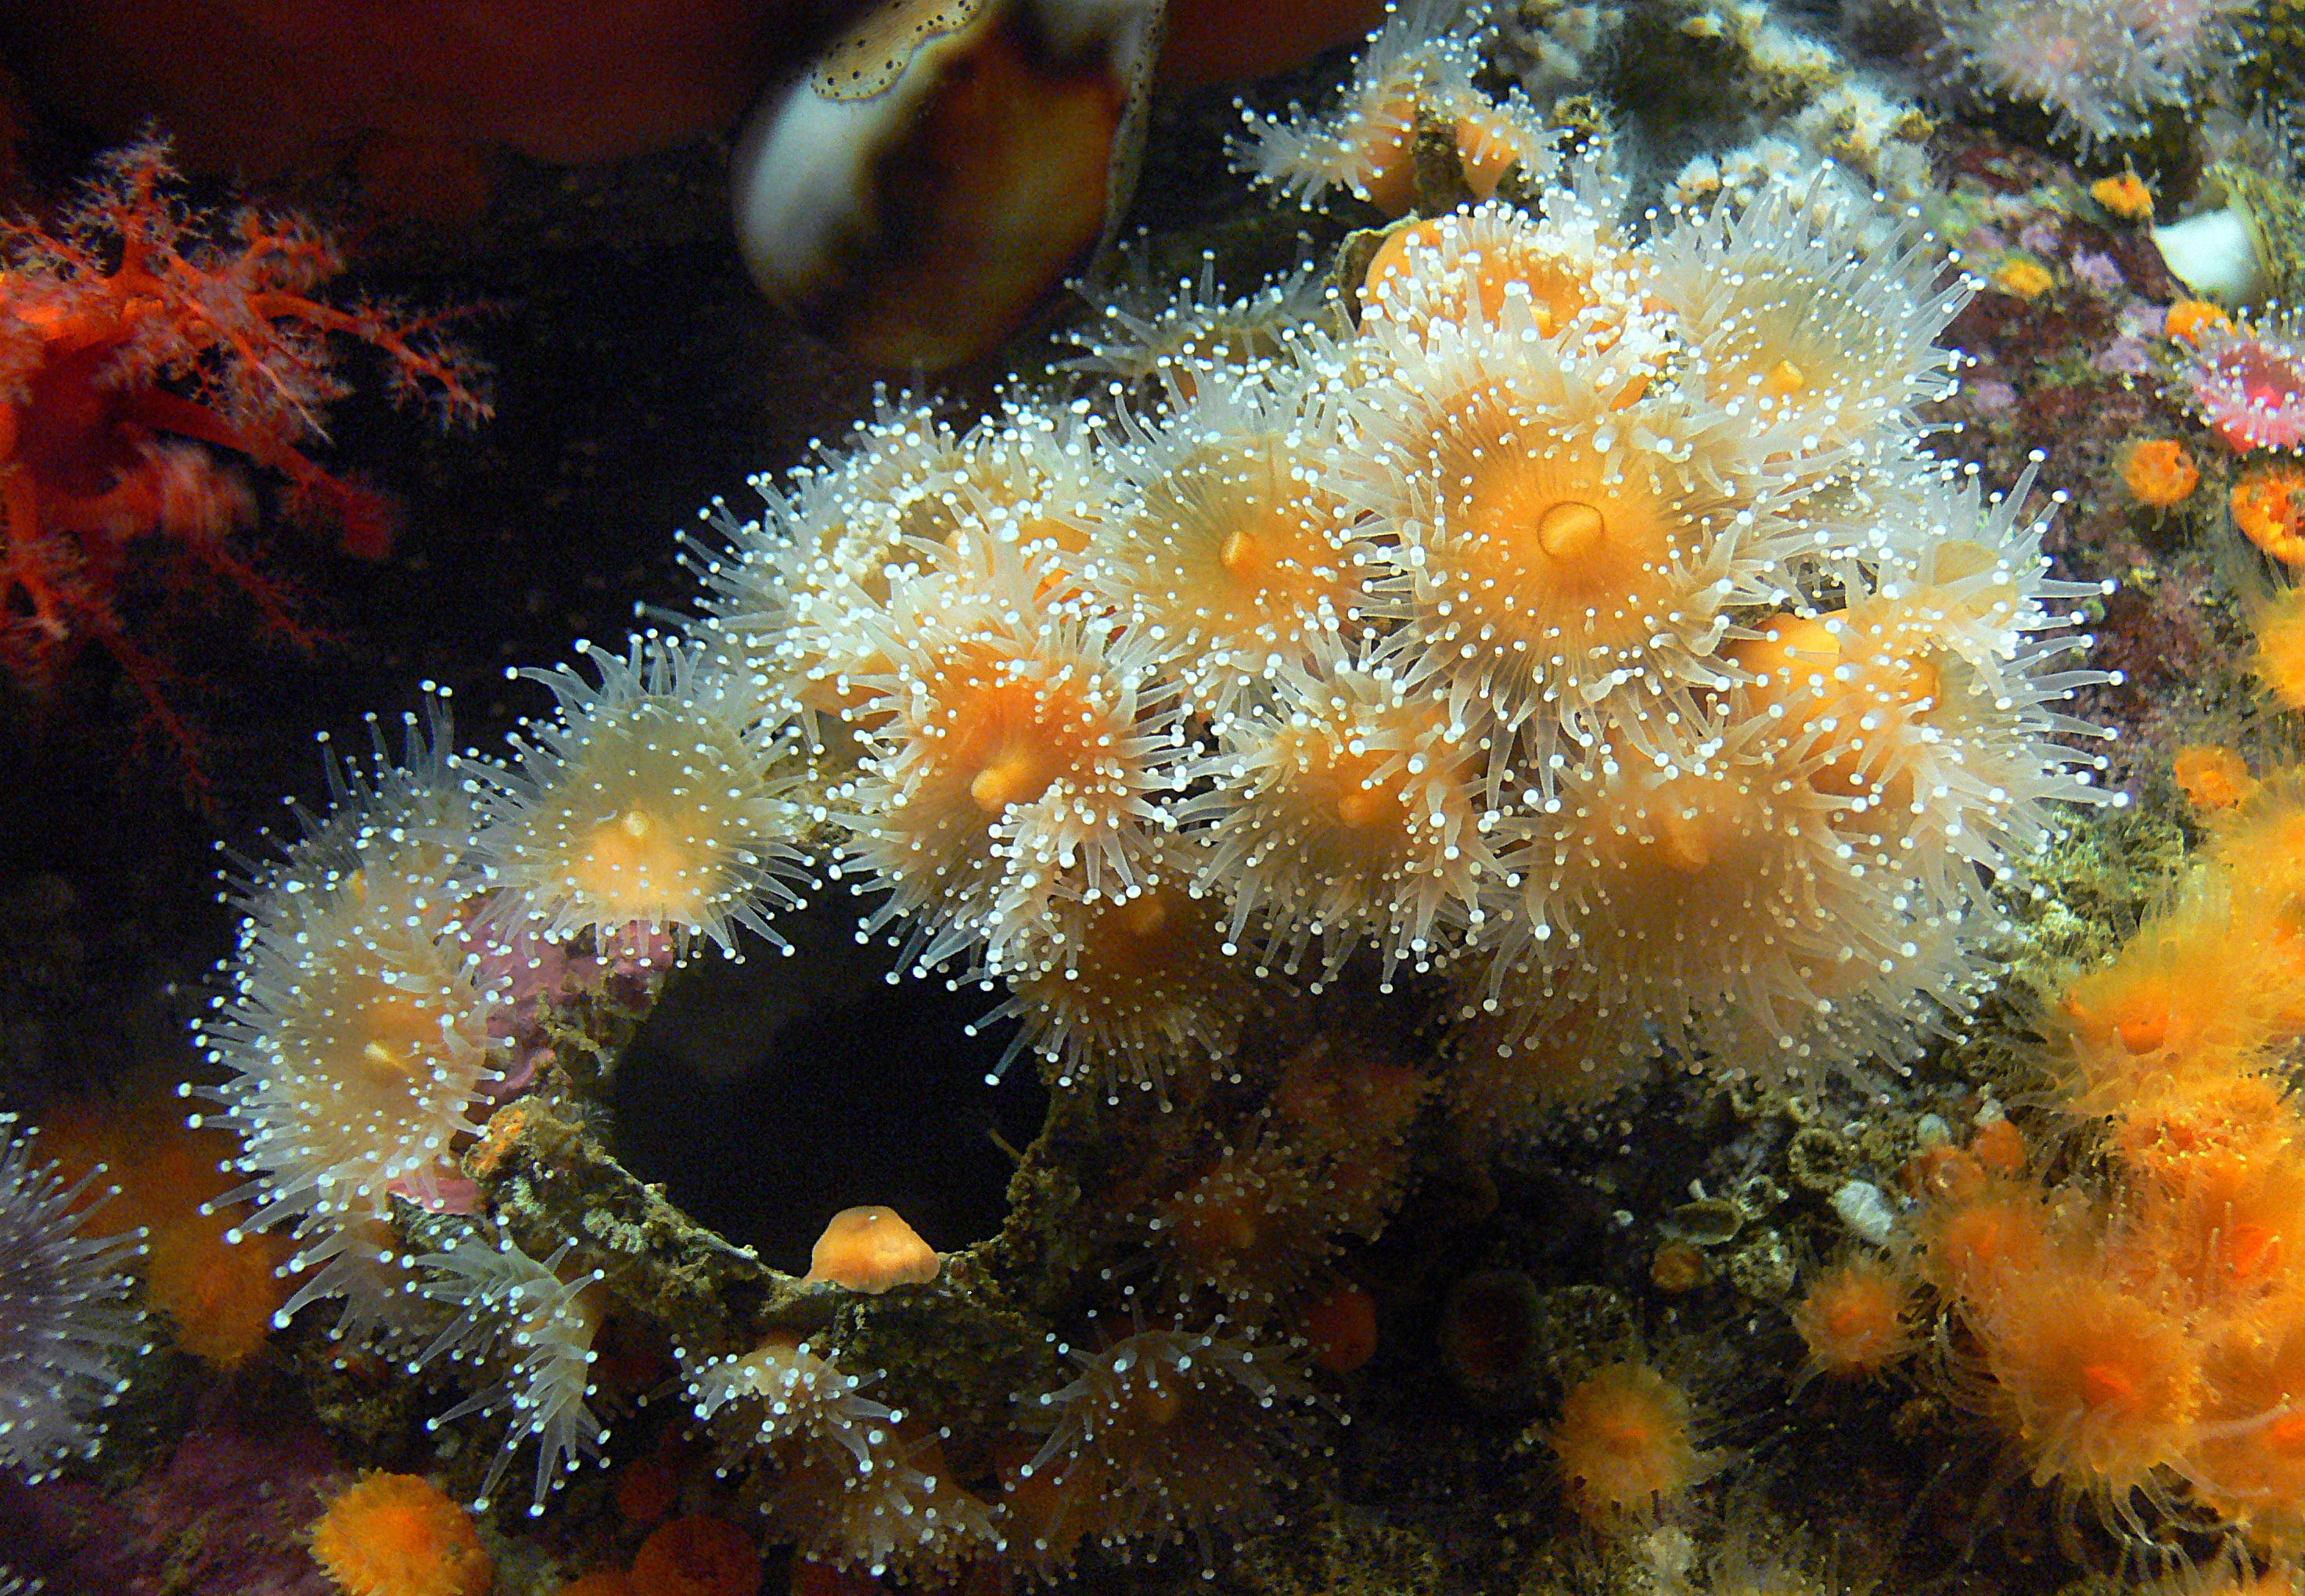
nature, underwater, biology, jellyfish, fish, fauna, coral, coral reef, invertebrate, reef, aquarium, cnidaria, animals, crabs, marine, fishintanks, montereyaquarium, invertebrates, aquaticlife, anthozoa, anemones, anemone, plantsandanimals, appleanemone, fisheatinganemone, crustaceans, montereybayaquarium, californiawildlife, macro photography, organism, sea anemone, marine biology, coral reef fish, marine invertebrates, pomacentridae